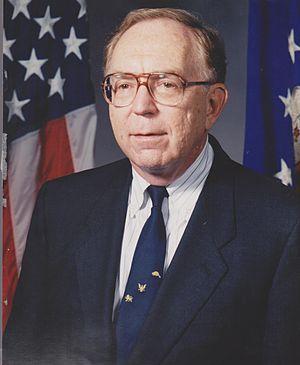
L’Association for the Advancement of Artificial Intelligence est une association internationale dédiée à l'intelligence artificielle. Son but est de soutenir les travaux ayant pour but une meilleure compréhension des phénomènes d'intelligence artificielle, et leur mise en pratique, ainsi que de promouvoir ce domaine auprès du public.
Edward Albert Feigenbaum, né le 20 janvier 1936 à Weehawken dans le New Jersey, est un informaticien américain qui travaille dans le champ de l'intelligence artificielle.